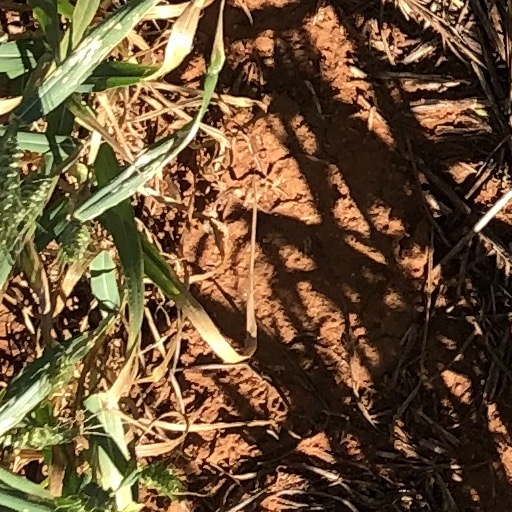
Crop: wheat